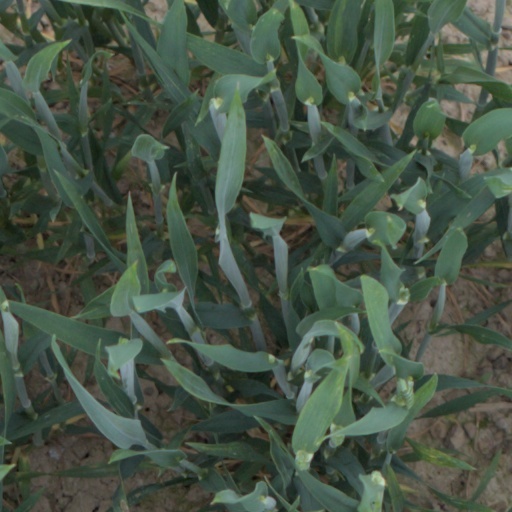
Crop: wheat